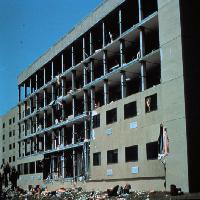
Weather: sun or clear